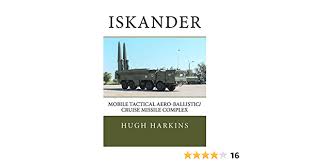
Label: Air Defense